Krassin (1916 icebreaker)

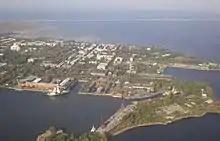
"Aurora" and "Krassin" in Kronstadt

Between August 1953 to June 1960, under the East German war reparations program, "Krassin" was extensively reconstructed at VEB Mathias-Thesen-Werft, Wismar, Germany. She served the Arctic Northern Sea Route until 1971, then was used as an Arctic scientific vessel by the International Fund for the History of Science. Fund president Arkady Melua took part in the ownership transfer on August 10, 1989. The ship was then used for the import of used cars from Europe to Russia, and then sold by Melua to the JSC "Tehimeks." JSC "Tehimeks" planned to sell the icebreaker to the United States of America to be broken up as scrap metal. After the failure of the deal caused by the Russian government it was registered at St. Petersburg, where it was docked as a floating museum.